Cherry Valley Hospital

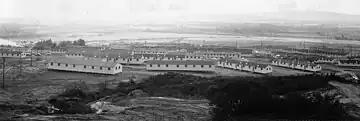

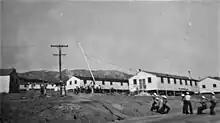
Naval Convalescent Hospital Beaumont in 1943

Cherry Valley Hospital, also called Beaumont General Hospital and then Naval Convalescent Hospital Beaumont was a large medical treatment facility during World War 2 near the City of Beaumont, California in Riverside County. The US Army built a 1,000 bed hospital on the 241-acre site in the spring of 1942. The Hospital had 90 wood buildings, including 34 ward buildings, administrative, water treatment, support and staff quarters. The Hospital was at the base of foothills of the San Bernardino National Forest, 4 miles north of the city. The US Army used the to Hospital to support troops training in the California-Arizona Maneuver Area of the vast Desert Training Center. The vast training center trained US Army and Army Air Forces Troops in 1942 and 1943 to prepare for the North African campaign. The training center started in Pomona, California went eastward almost to Phoenix, Arizona, the south boundary was just outside Yuma, Arizona and north boundary to the southern part of Nevada. At the end of Army training the Cherry Valley Hospital was not needed and on May 26, 1944 the facility was surplus. Cherry Valley Hospital was transferred to the US Navy on July 1, 1944 and renamed Naval Convalescent Hospital Beaumont. The Naval Hospital cared for Troops with convalescent wounds or illness, those recovering from surgery and neuropsychiatric troops who were later discharged. After the war, the Hospital closed on December 31, 1945, all but one building was removed by July 1946. The one building remaining became a hardware store. In 1948 the land was sold by the General Services Administration and developed into residential properties, now in Cherry Valley, California, Cherry Valley Acres.